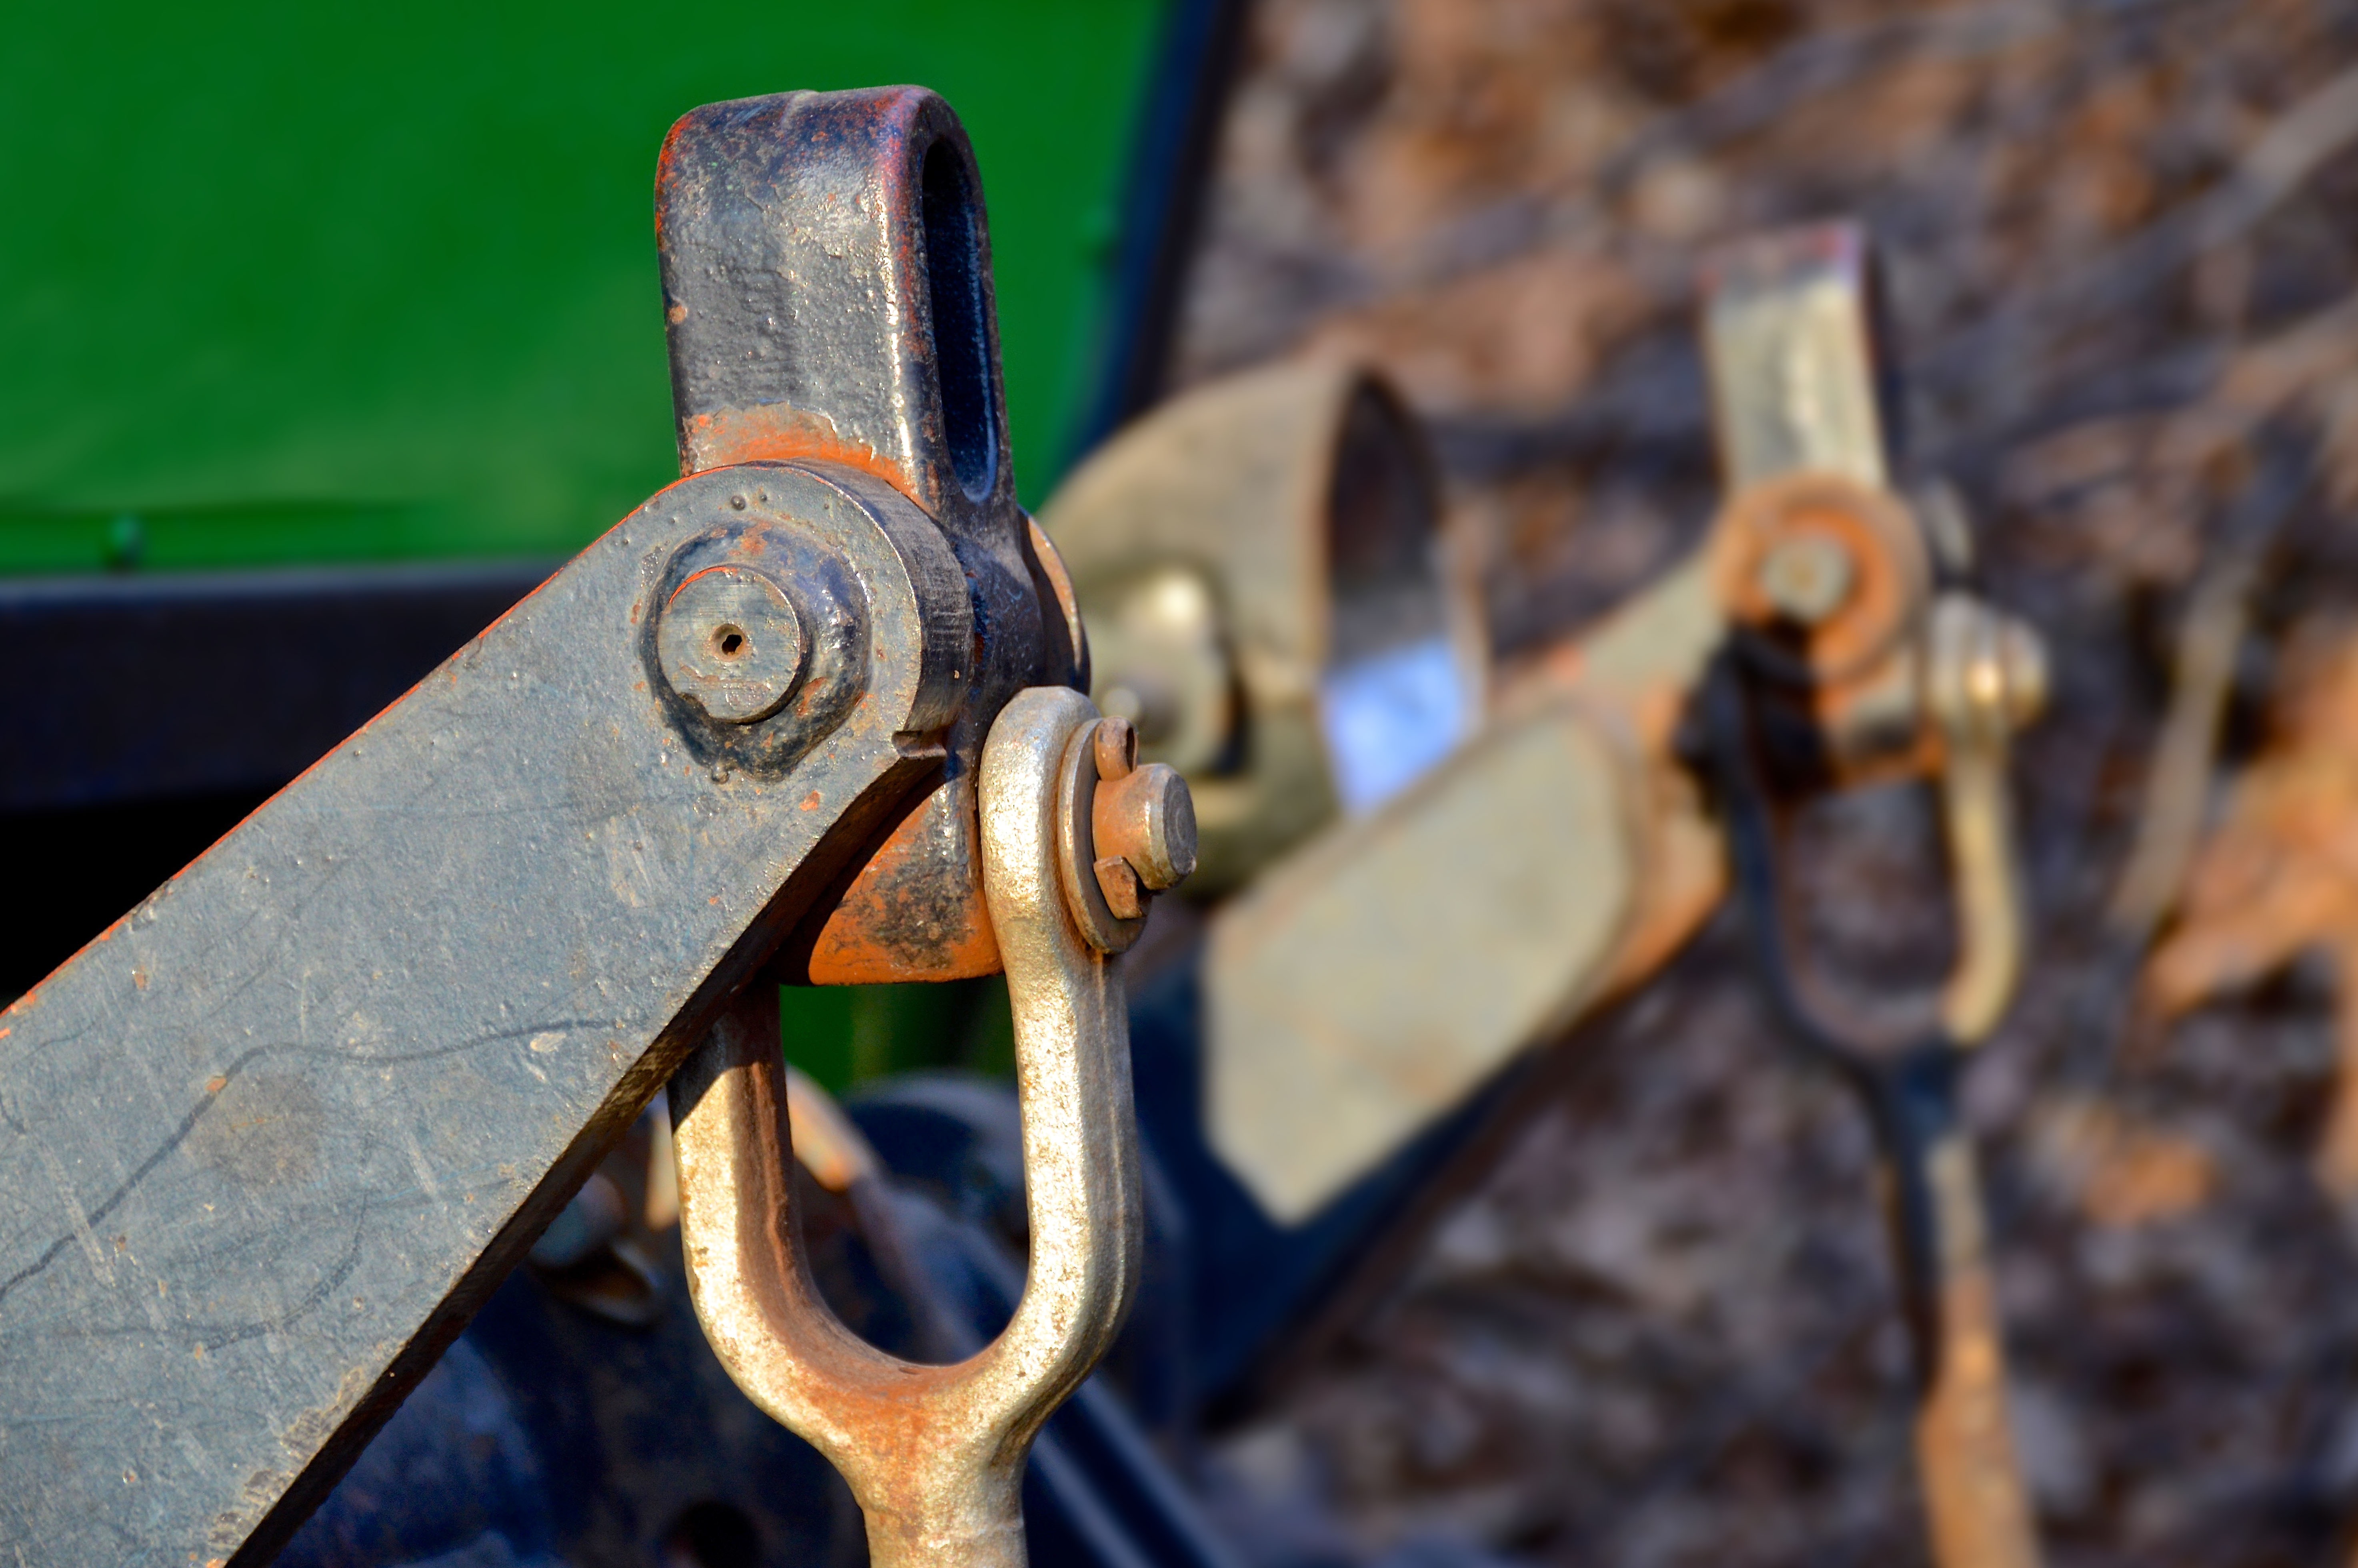
forest, wheel, bicycle, vehicle, machine, rainforest, logging, excavators, automatic, mechanics, lumberjack, hydraulic, deforestation, firearm, tree cases, wood harvester, forest machine, forest work, forest workers